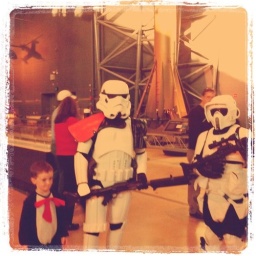
this is not the cat in the hat you're looking for.